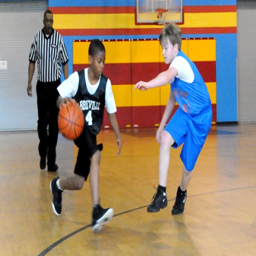
person , tries to drive the ball for a goal against a city during the championship .